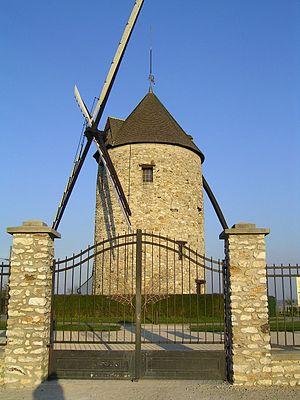
Le département de la Seine-Saint-Denis est riche d'une vie culturelle importante et d'un patrimoine civil et religieux, souvent inconnu.
Montfermeil est une commune française située dans le département de la Seine-Saint-Denis en région Île-de-France.
La Seine-Saint-Denis est un département français situé au nord-est de l'agglomération parisienne, appartenant à la petite couronne de la région Île-de-France. L'INSEE et La Poste lui attribuent le code 93.